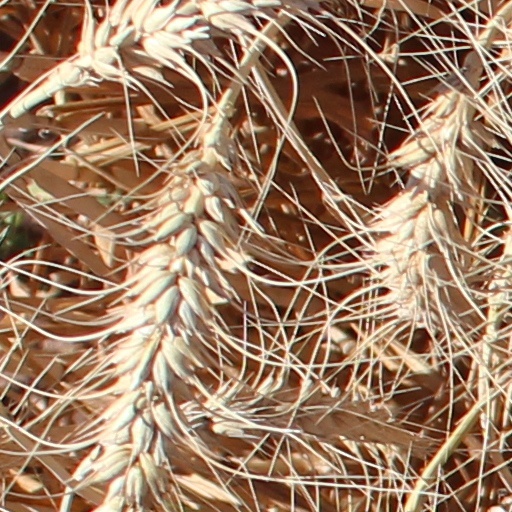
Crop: wheat